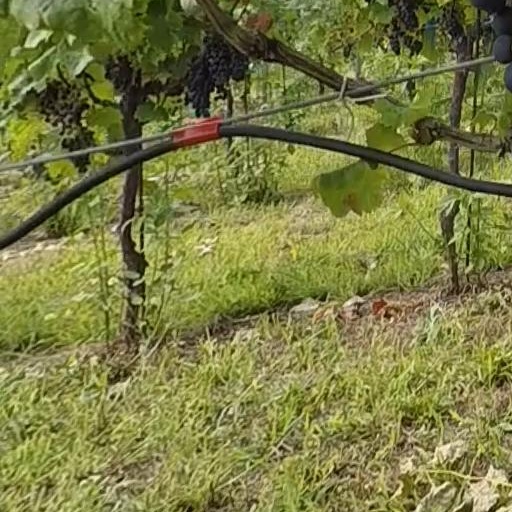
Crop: grape